Charles Ranken

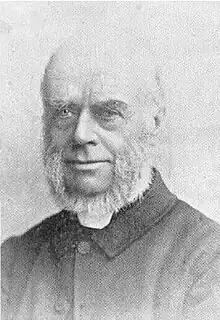

Charles Edward Ranken (5 January 1828 – 12 April 1905) was a Church of England clergyman and a minor British chess master. He co-founded and was the first president of the Oxford University Chess Club. He was also the editor of the "Chess Player's Chronicle" and a writer for the "British Chess Magazine". Ranken is best known today as the co-author of "Chess Openings Ancient and Modern" (1889), one of the first important opening treatises in the English language.